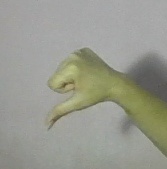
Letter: waw